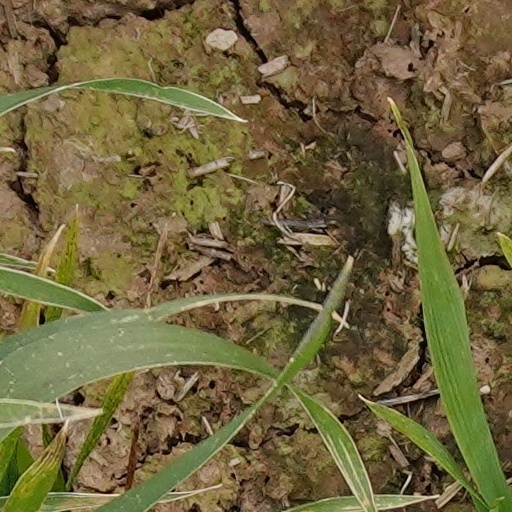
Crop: wheat